Yisrael Meir Lau

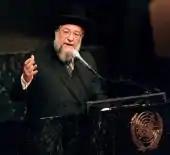
Rabbi Lau addressesthe United Nations.

Lau was born on 1 June 1937, in the Polish town of Piotrków Trybunalski. His father, Rabbi Moshe Chaim Lau, the last Chief Rabbi of the town, was murdered in the Treblinka extermination camp. Yisrael Meir is the 38th generation in an unbroken family chain of rabbis.